Laura M. Robinson

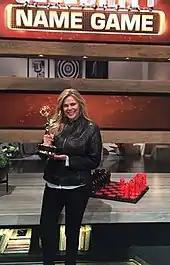
Robinson holding Ferguson's Daytime Emmy Award for "Celebrity Name Game", circa 2016

Robinson and Toyne considered making "Balderdash" into a television game show as early as 1986. By 1997, she and her husband Mark Ettlinger were actively working on translating it into a television game show, and 1998 they were in near-successful talks with Dan Angel and The Jim Henson Company, but these fell through. The American television game show, also called "Balderdash", aired from 2004-2005 on PAX TV, hosted by Elayne Boosler.